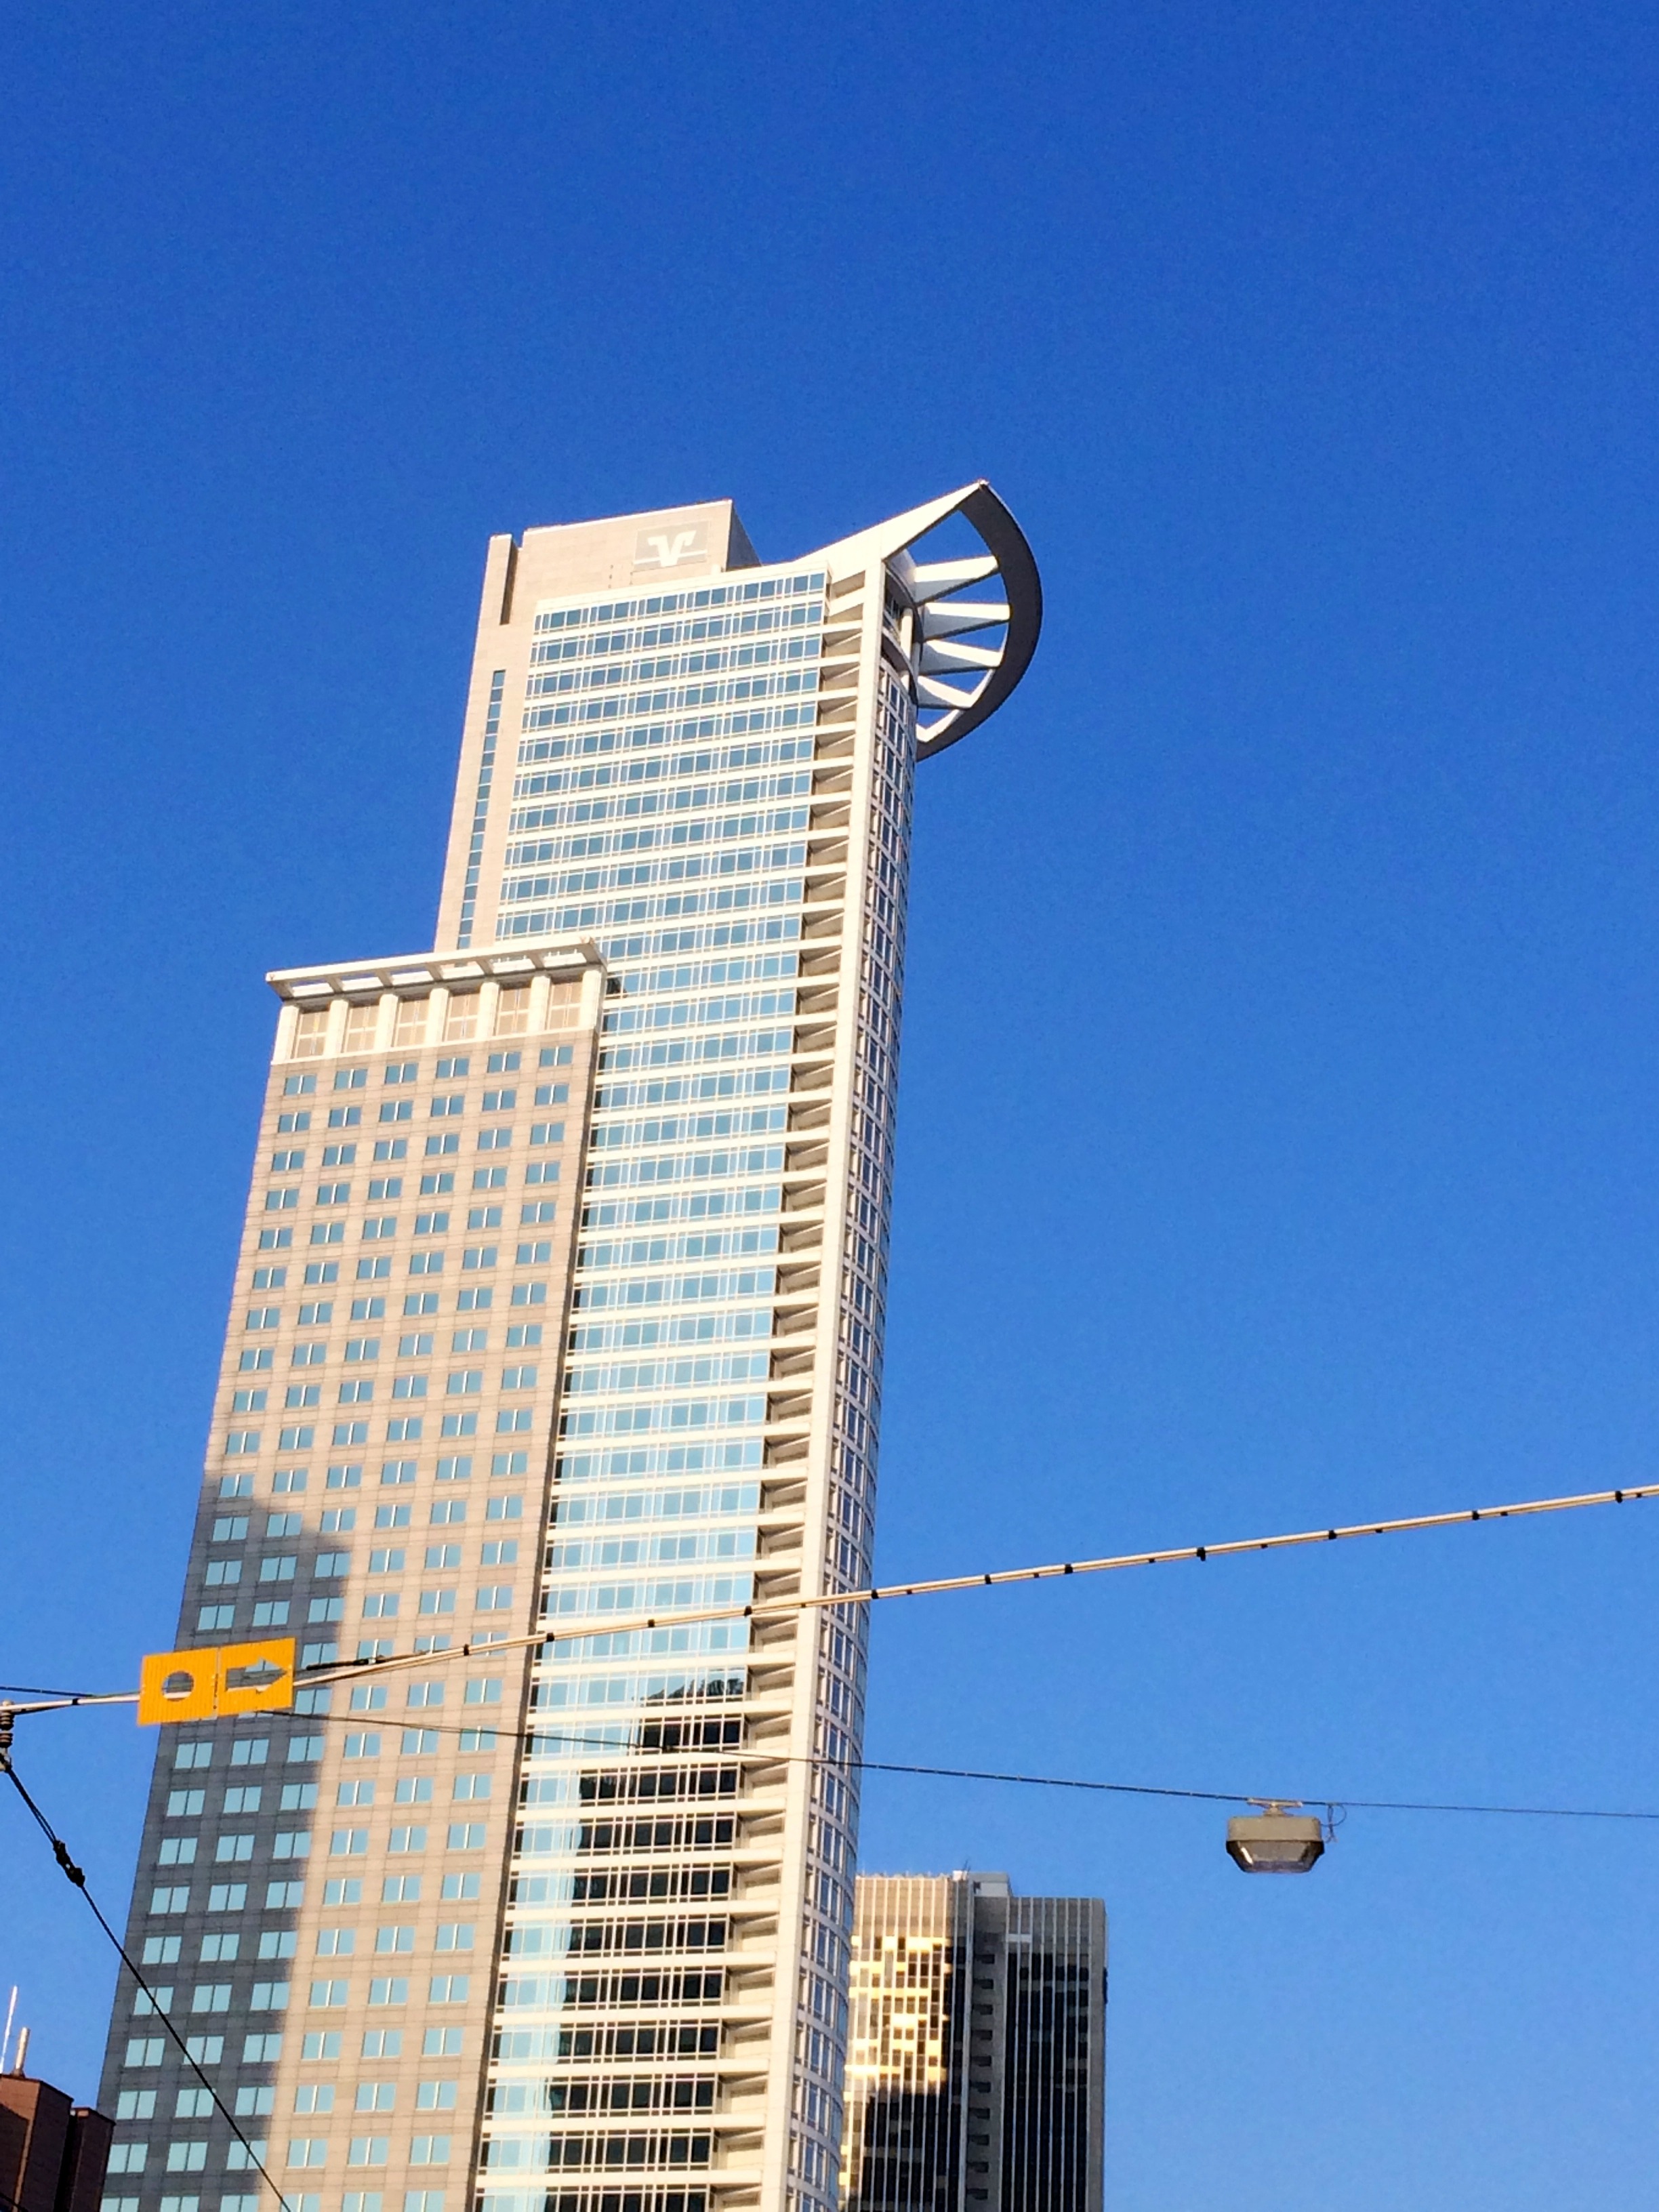
architecture, sky, skyline, building, city, skyscraper, downtown, tower, landmark, facade, blue, modern, tower block, frankfurt, residential area, metropolitan area, high rise frankfurt